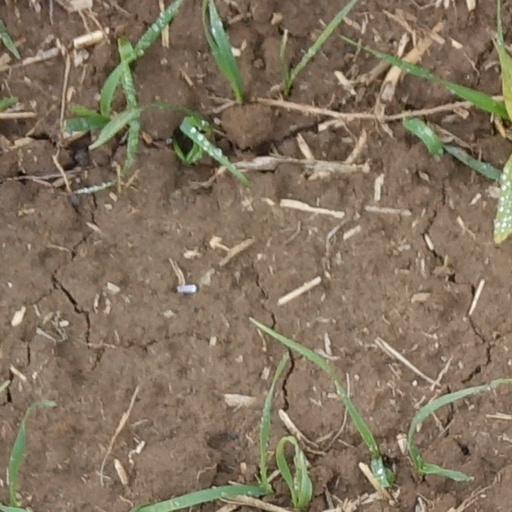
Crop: wheat